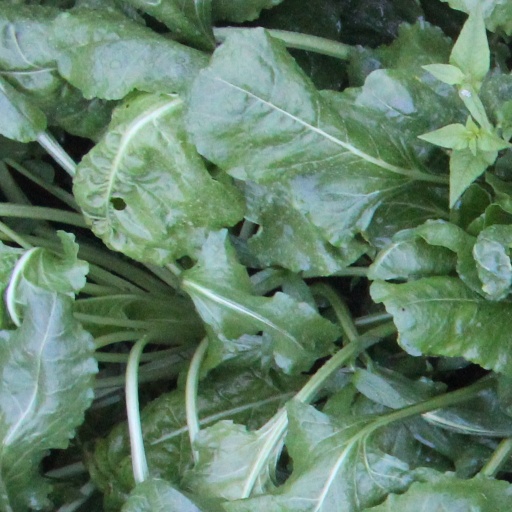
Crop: sugar beet